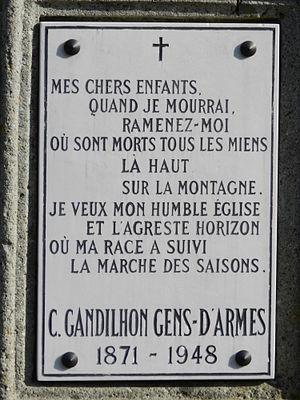
La plaque est apposée dans à l'entrée du cimetière de Lavigerie sur la tombe de Camille Gandilhon Gens d'Armes. Il y a d'écrit les derniers mots du poète.
Camille Gandilhon Gens d'Armes était un traducteur, critique littéraire et poète français. Il a laissé des recueils de poèmes exaltant le patriotisme et l'amour de la terre natale.